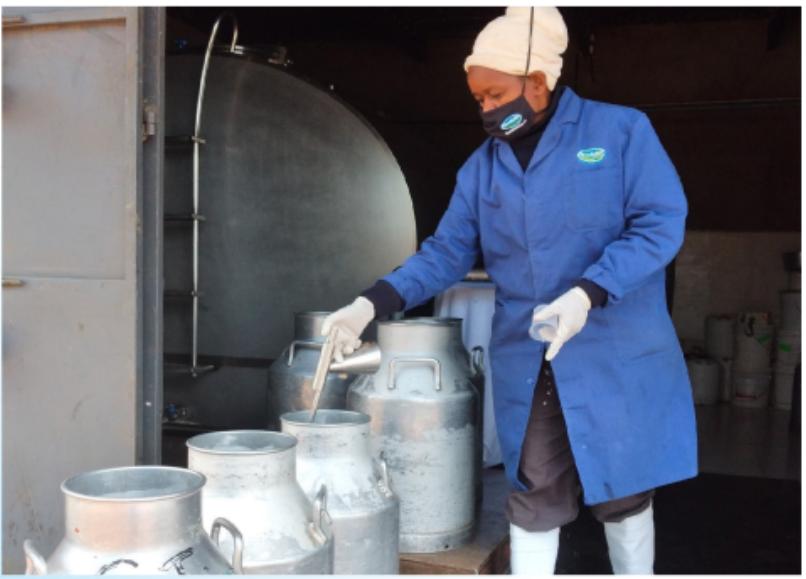
Hizi  ni vifaa ambazo zinawekwa maziwa na kuna mtu mfanya kazi ambaye amevaa koti ya samawati na anaangalia hizo maziwa .